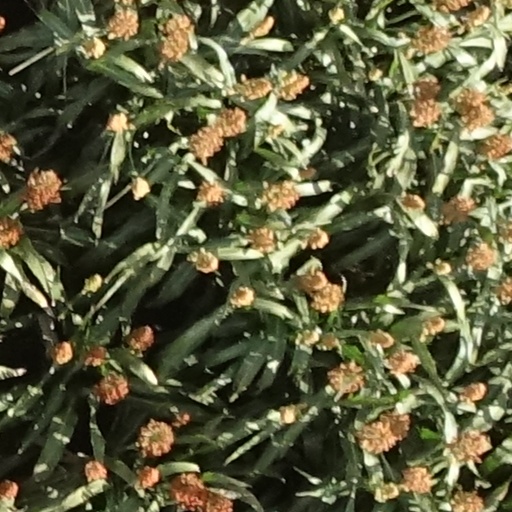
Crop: sorghum